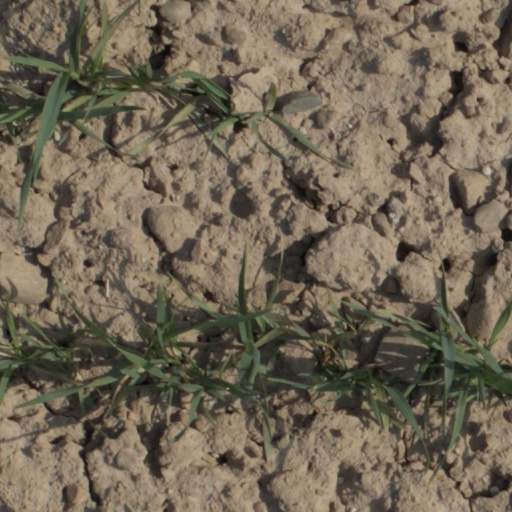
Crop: wheat